Miguel Junyent Rovira

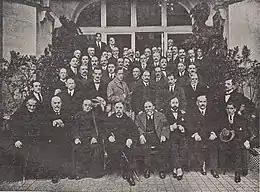
Junyent and Junta de Biarritz, 1919

Junyent cautiously tried to navigate his way between violent urban insurrectionism, nationalist separatism, Mellista concept of grand ultra-right alliance and watering down of Traditionalist ideario in an ambiguous bourgeoisie coalition. Though lambasting "nacionalistas cuando se atribuyen la representación de Cataluña" he tried not to burn the bridges with La Lliga. It was thanks to the Lliguista support that in 1918 – still officially listed as abogado - he was elected as the Barcelona representative to the Senate. His entry into the upper chamber coincided with explosive climax of the Mellista fronde within Carlism; in early 1919 de Mella and his supports broke away to form their own organization, the move which decimated command party layers across the country. Junyent maintained his trademark loyalty to Don Jaime; he took part in Magna Junta de Biarritz, a grand meeting supposed to set the party course for the future, and for the second time was nominated the Catalan leader. Unlike the first brief episode, this time his string at the helm of regional Carlism would last 14 years.